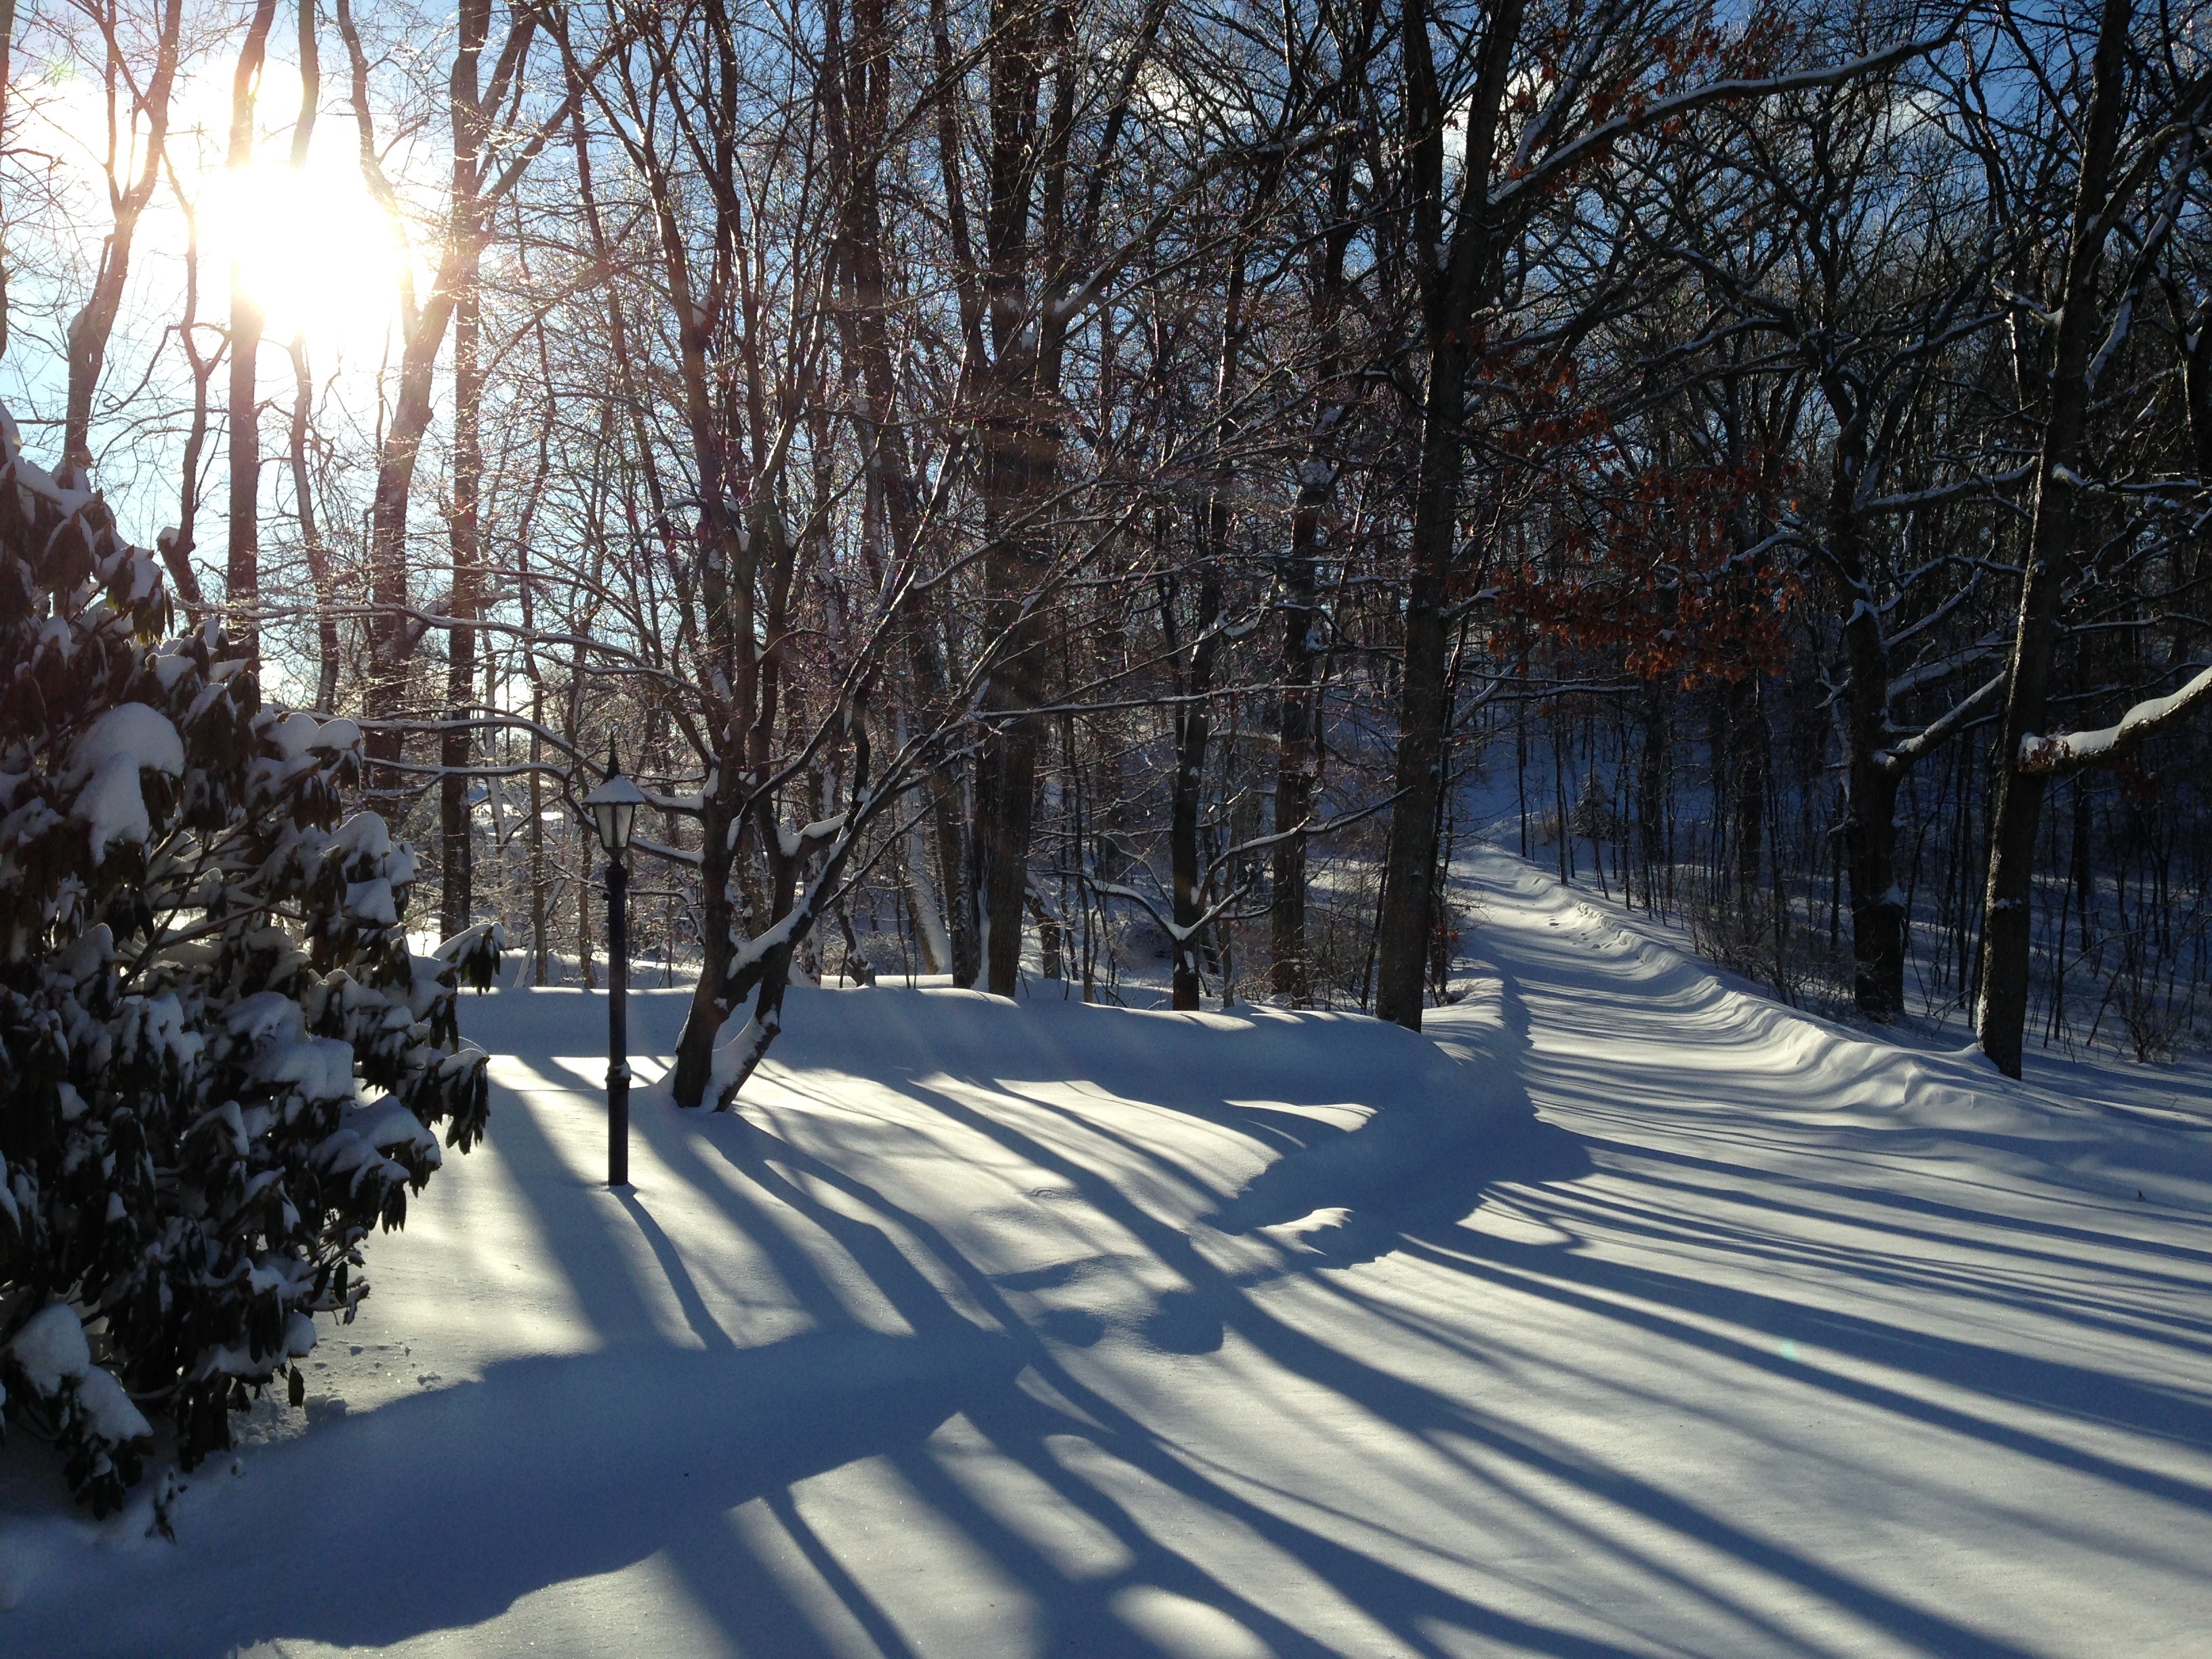
landscape, tree, forest, snow, winter, sky, sunrise, sunlight, frost, weather, season, trees, shadows, driveway, freezing, nj, snow storm, woody plant